Cruachan (band)

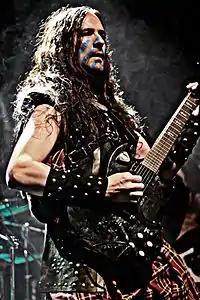
Keith Fay, Dublin, Ireland 2012

The band released their fourth studio album "Pagan" in 2004 with cover artwork by John Howe. The production on the album was subsequently criticized by frontman Keith Fay as "terrible". In 2005, the band parted ways with their label Karmageddon Media "on good terms." For the band's fifth album, Cruachan returned to the same Sun Studios where they had recorded their first three albums. The result was "The Morrigan's Call", an effort that Keith Fay described as their "best work to date, in every aspect." The album was released in November 2006 through AFM Records. Drummer Joe Farrell left the band shortly thereafter due to "personal reasons" and was replaced by Colin Purcell.